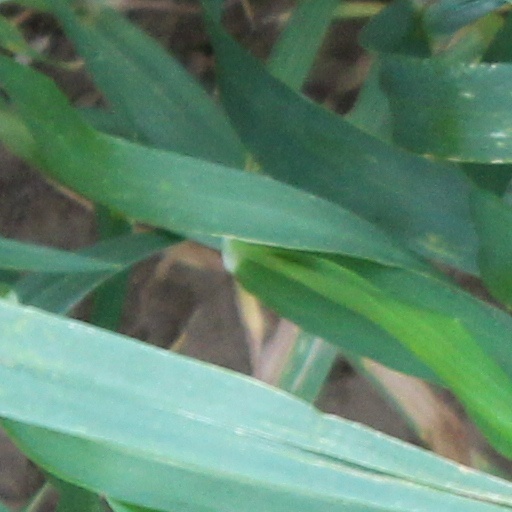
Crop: wheat